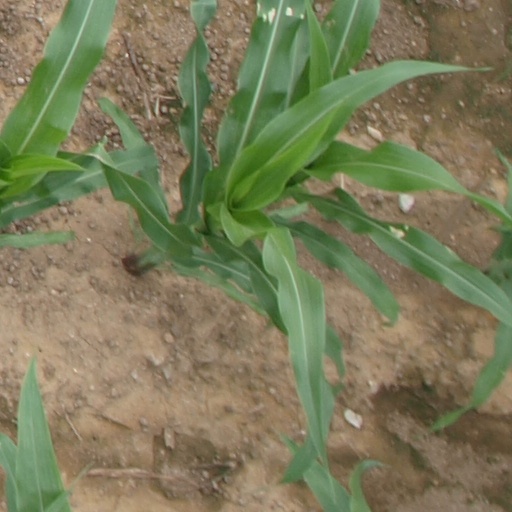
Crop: maize; corn